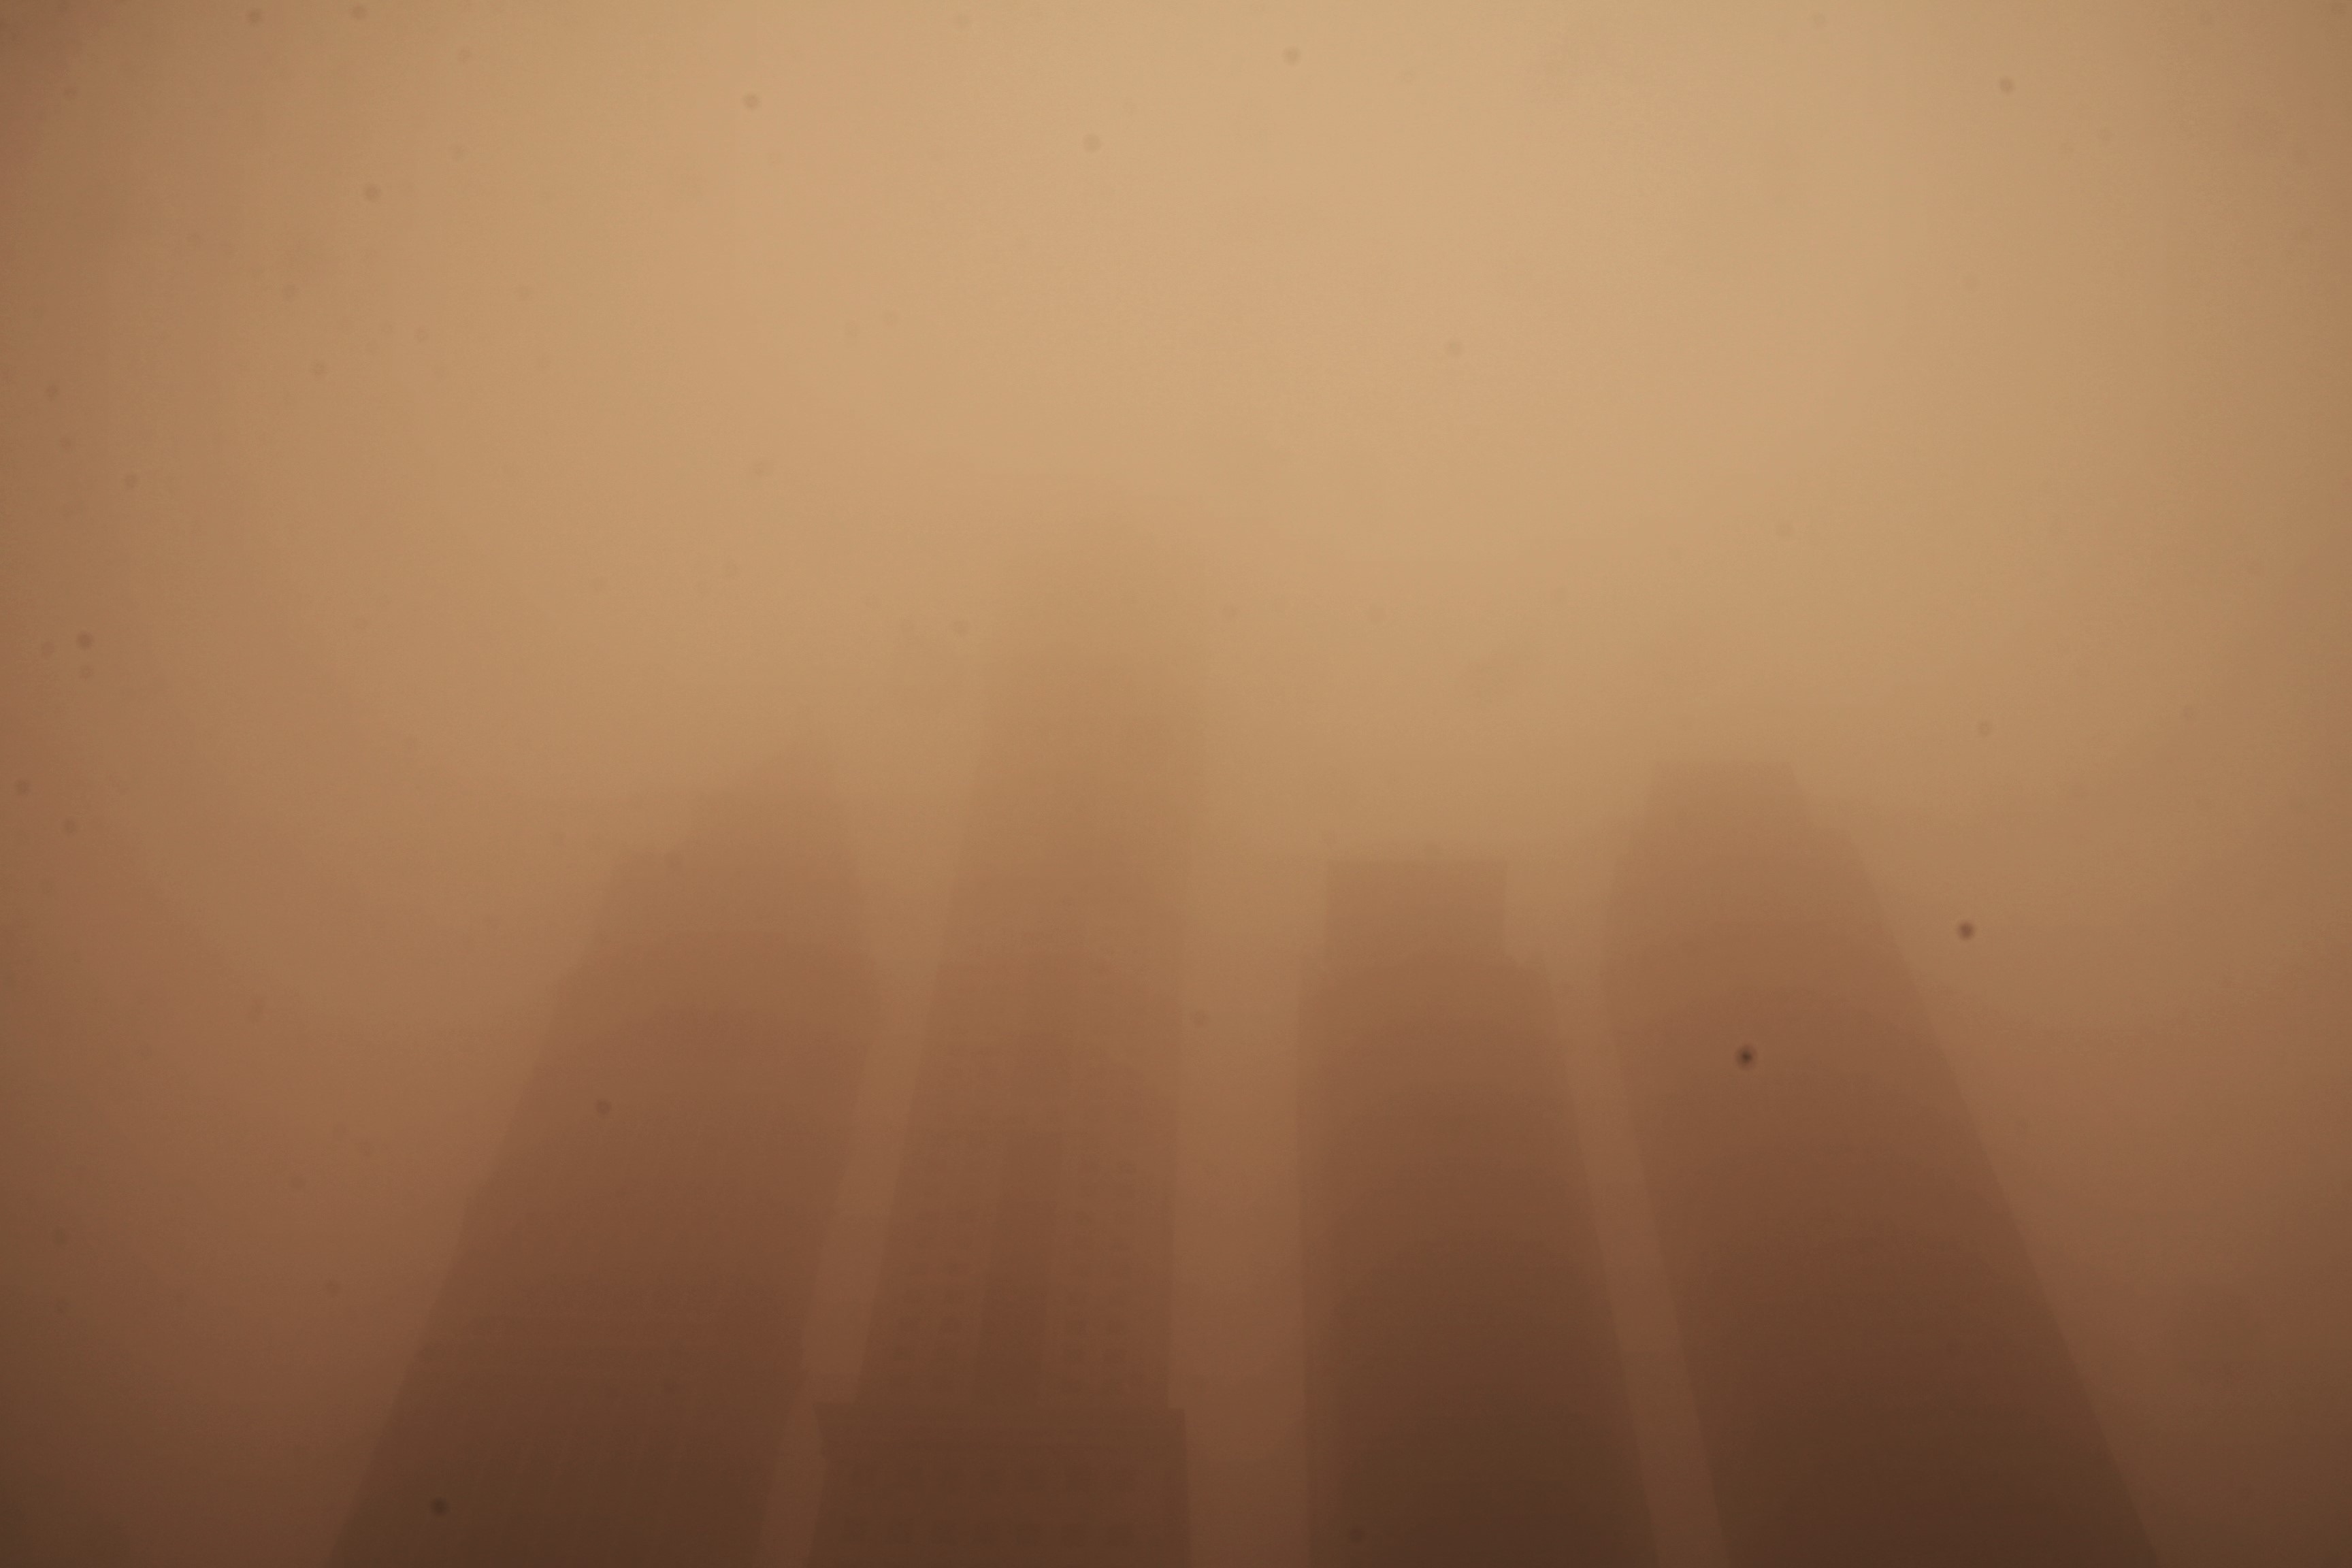
light, fog, mist, sunlight, morning, atmosphere, line, weather, haze, atmospheric phenomenon